Sexual consent

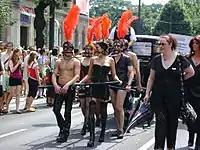
Affirmative consent approaches are not always practiced in BDSM, because in some BDSM encounters, participants agree to "consensual non-consent."

Non-consensual condom removal, also called "stealthing", is the practice of a man covertly removing a condom when his sex partner has only consented to safer condom-protected sex. Alexandra Brodsky wrote an article in the "Columbia Journal of Law and Gender" calling for "stealthing" to be legally considered as a kind of sexual assault, but also reviewed the difficulties in doing so: In all legal areas, breaking an agreement usually is not considered a crime, and that misrepresenting one's true intentions does not make a sexual act illegal. Thus, the most successful argument for making stealthing punishable would be the inherent pregnancy and infection risk of unprotected intercourse. The women who experienced "stealthing" had to pay for emergency contraception and faced concerns about pregnancy or sexually transmitted infections, and some women felt that it was a type of rape. Stealthing is a type of domestic violence that is called "reproductive coercion"; it includes taking off condoms or poking holes in condoms.